Dacian bracelets

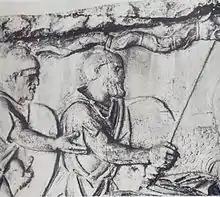
The Dacian symbol Dacian Draco as depicted on the Trajan's Column

Within the multi-spiral group of bracelets with palmette scales, two sub-groups can be stylistically identified – one represented by the Feldioara find and the other by the Orastie find. These sub-groups show that the snake and dragon types were not absolutely immutable in the imagination of the Dacian silversmiths. Two variants were introduced: mammal head – snake head and crest – mane, as well as some transitional versions.